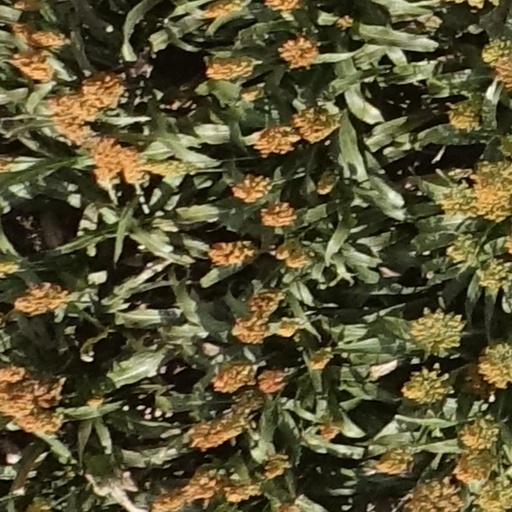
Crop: sorghum